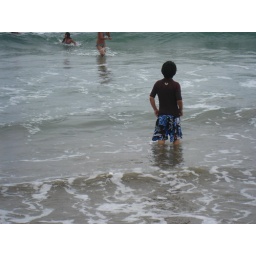
little boy in the water